Montgomery County, New York

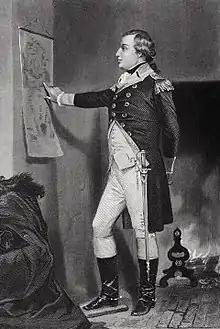
Major general Richard Montgomery, namesake of Montgomery County

This area was occupied by the Mohawk for hundreds of years prior to European colonization. Many warriors allied with the British during the war. When the British lost, they ceded all the Iroquois territory of the Six Nations (the Tuscarora had joined the confederacy in the 18th century) to the United States, without consulting the tribes or bringing them into negotiation.